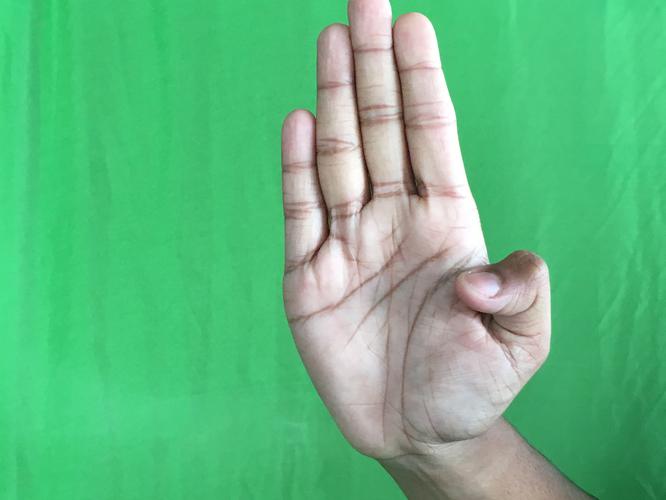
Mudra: Pathaka
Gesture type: single_hand